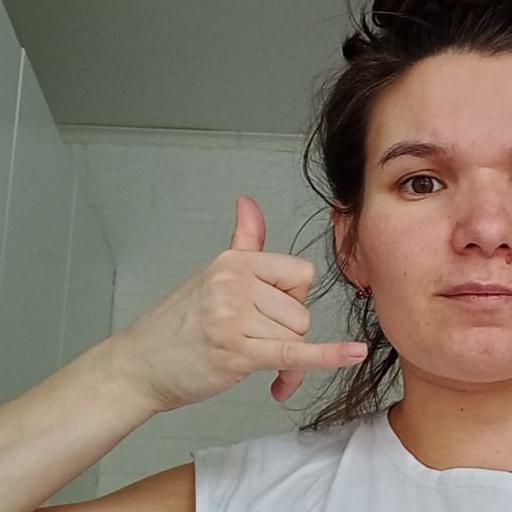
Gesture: call